The Lords (German band)

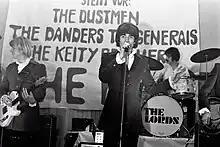
The Lords in 1968

Rather than taking the approach of a serious music band, The Lords were more of a slapstick and comedy troupe especially on stage, probably akin to bands like The Bonzo Dog Doo-Dah Band in England at the time (and indeed Johnny Kidd & The Pirates whose "Shakin' All Over" The Lords covered and which became their first hit single), overdoing the contemporary moptop hairstyle by making it look like a stereotypical Medieval haircut as portrayed in the modern comic Prince Valiant, taking the formal suit fashion introduced by The Beatles and turning them into waiters' clothing, and dancing like a girl group such as the 1920s Tiller Girls on stage.